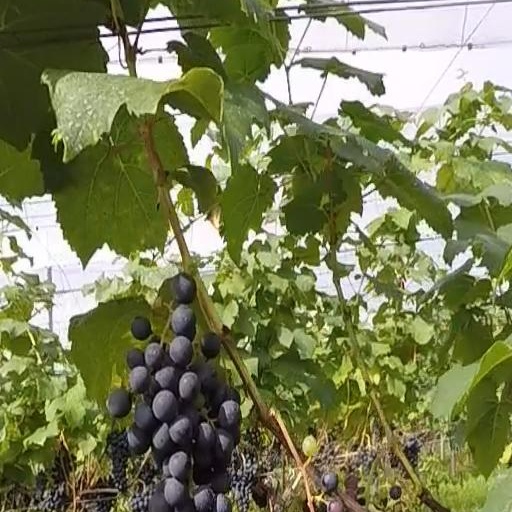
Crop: grape